Test Pack

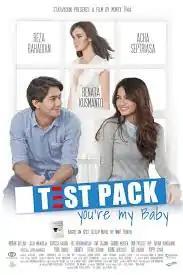
Poster film

Test Pack (Original title: Test Pack: You're My Baby), is an Indonesian drama and comedy film which directed by Monty Tiwa. The film released on 6 September 2012, and starred by Acha Septriasa, Reza Rahadian, Renata Kusmanto, Dwi Sasono, and Meriam Bellina.